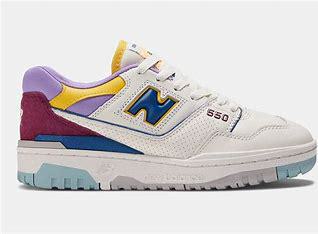
Brand: New
Model: Balance New Balance 550